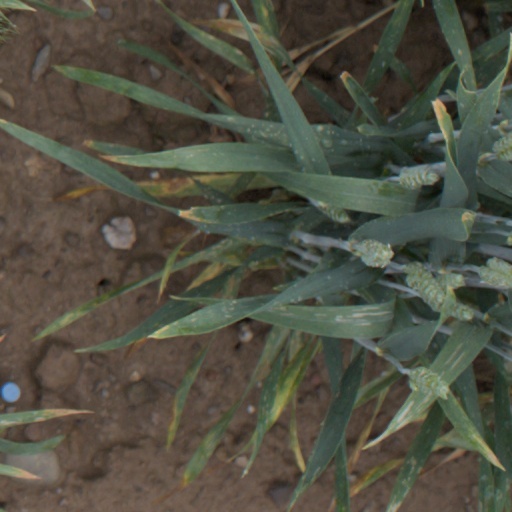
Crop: wheat